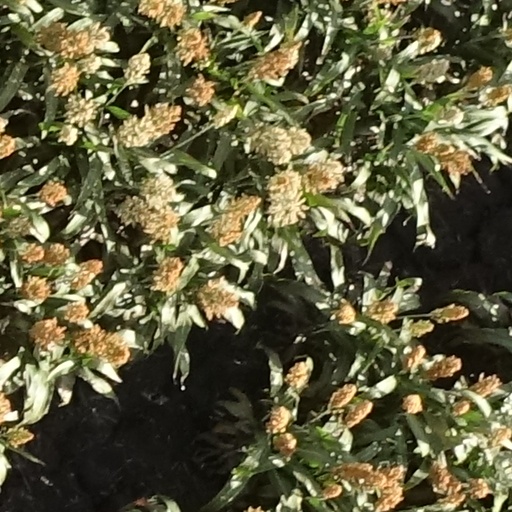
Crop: sorghum